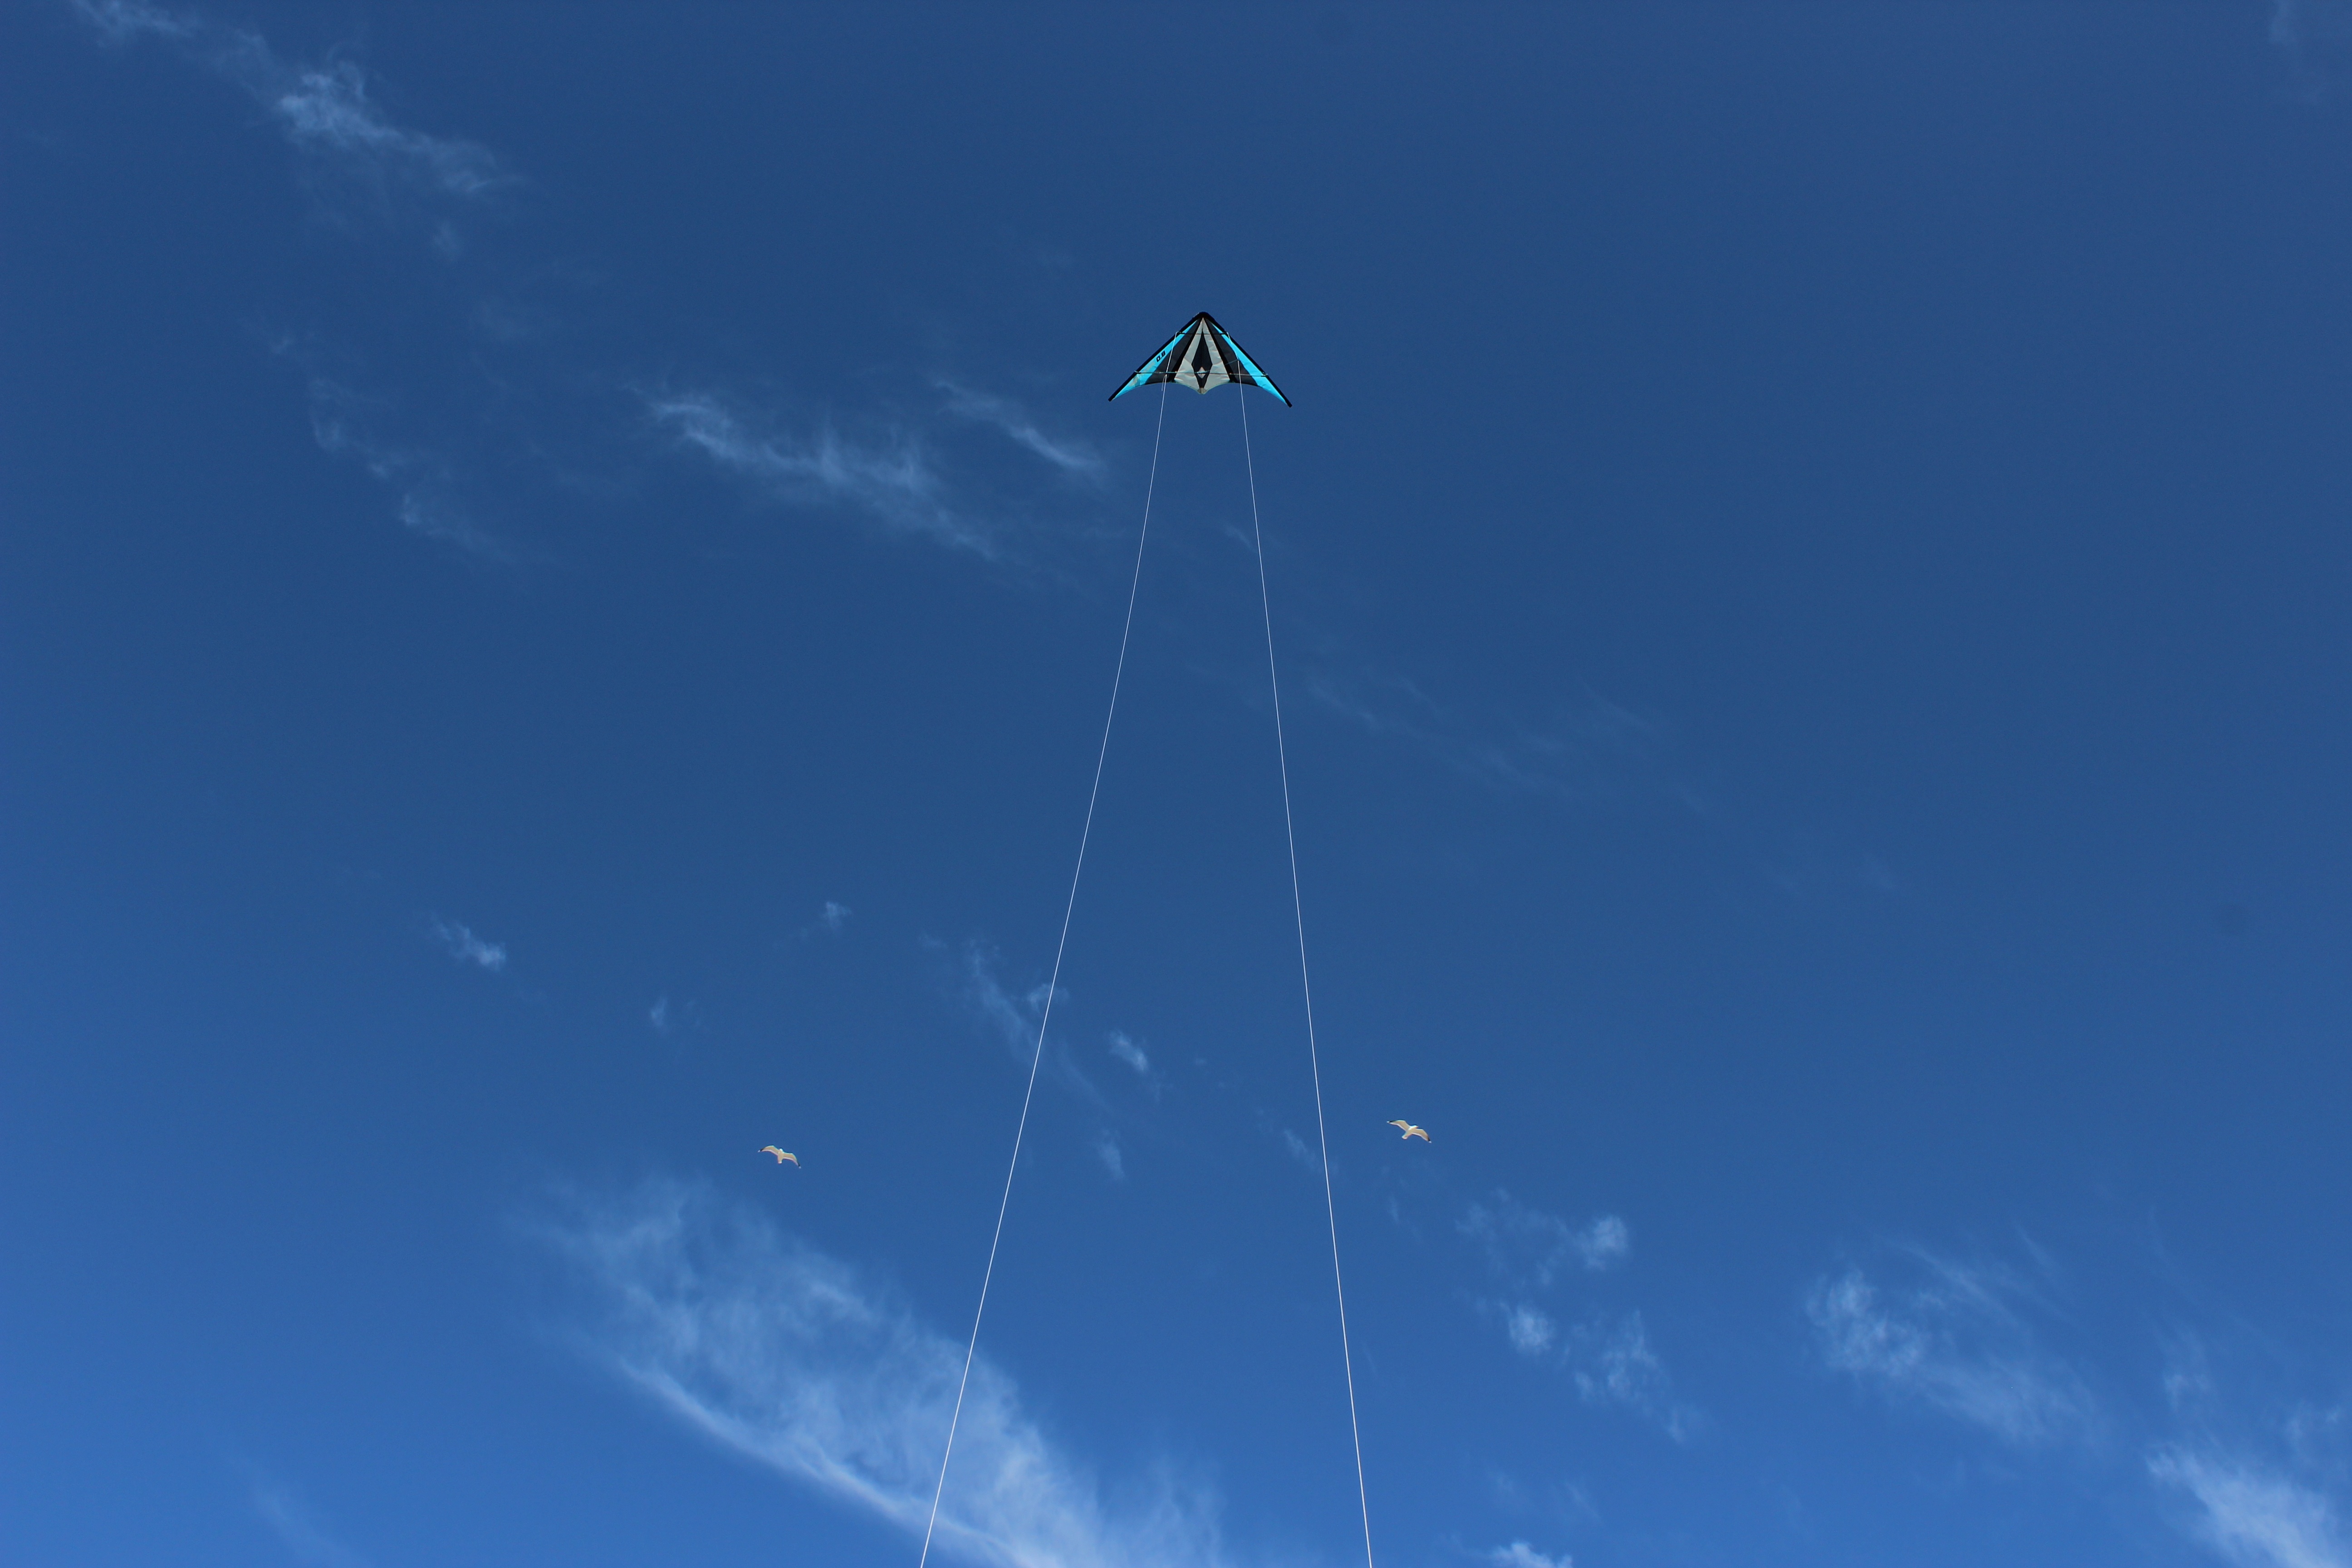
sky, wind, fly, summer, spring, kite, blue, toy, blue sky, holland, clouds, sports, dragons, sun nature, north holland, atmosphere of earth, windsports, kite sports